Villard-sur-Bienne

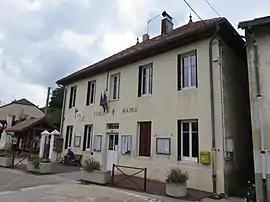
The town hall in 2018.

Villard-sur-Bienne (literally "Villard on Bienne") is a former commune in the Jura department in the Bourgogne-Franche-Comté region in eastern France. On 1 January 2019, it was merged into the commune Nanchez.